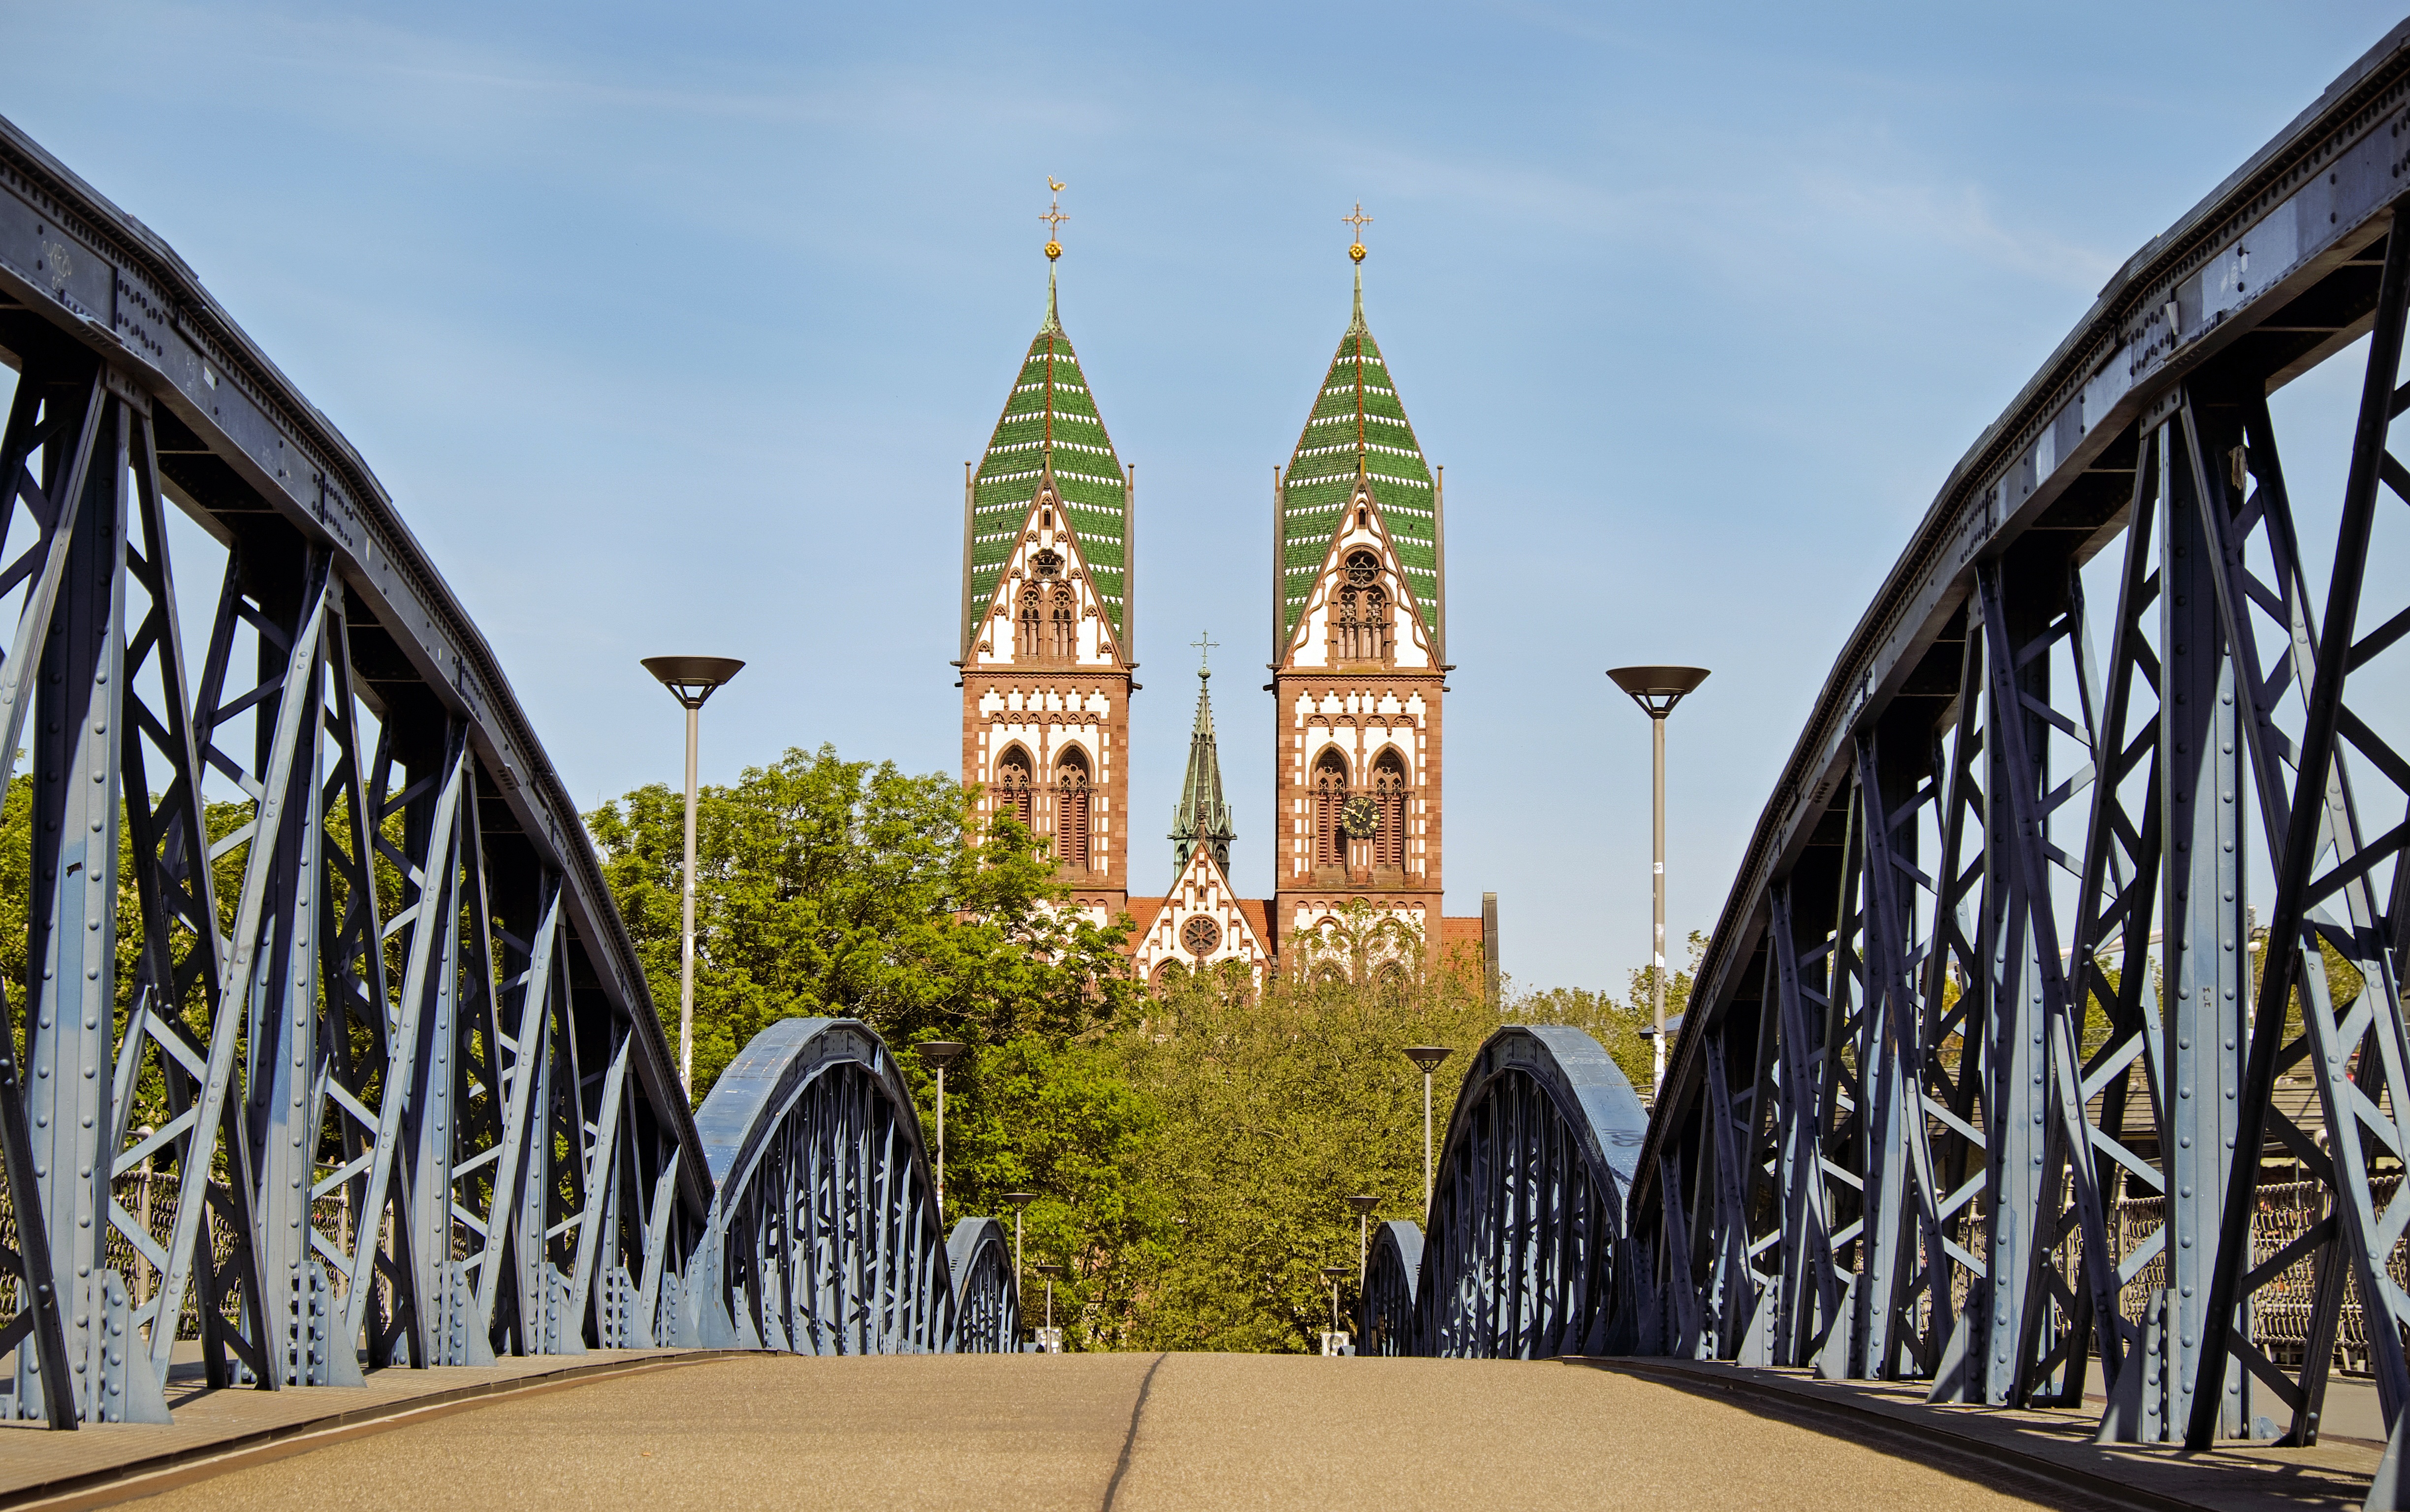
architecture, bridge, cityscape, travel, arch, landmark, church, cathedral, tourism, place of worship, freiburg, jesus heart, urban area, wiwilli bridge